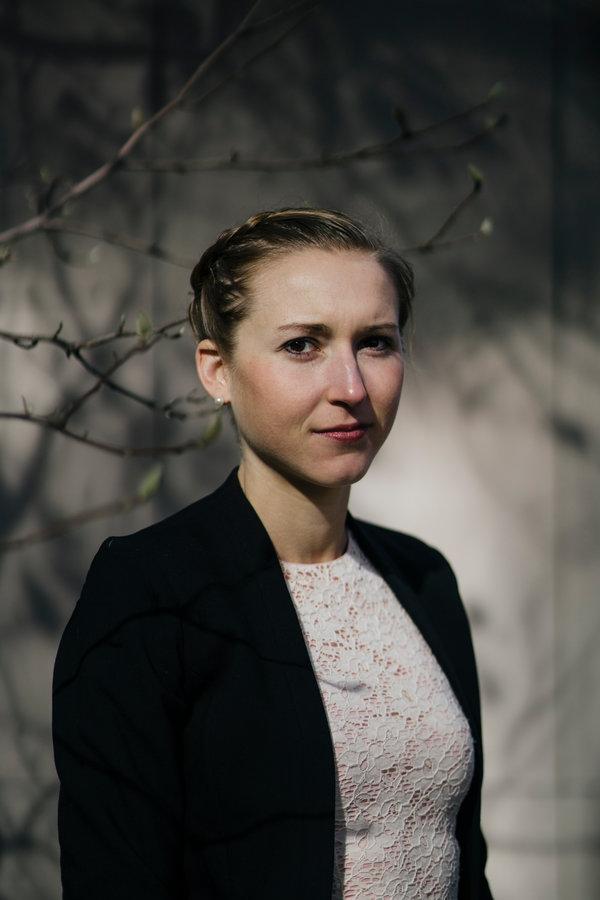
Gender: women